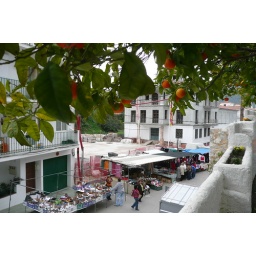
a beautiful mountain village reaches by a succession of narrow twisted roads